Dazzle (video recorder)

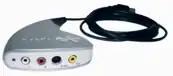
A Dazzle video recorder with its audio, video, and S-Video slots

The Dazzle is a family of external video capture devices that allow people to record video from analog composite video sources (DVD player, VCR, etc.) over USB (originally parallel). Most models are also capable of recording analog stereo audio.